Harghita Mountains

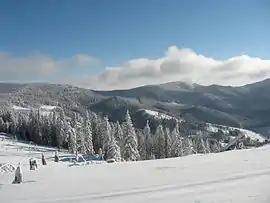
Harghita Mountains

The Harghita Mountains (in Hungarian Hargita, in Romanian "Munții Harghita") is a volcanic mountain range of the Căliman-Harghita Mountains in Harghita County of Romania, part of the Inner Eastern Carpathians.